Pierce Springhouse and Barn

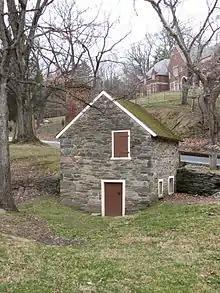
Pierce springhouse in 2013

In 1971, the barn was used as an Art Gallery, operated by Associates of Artists Equity. David Major, a counterintelligence adviser at the Reagan White House, ran a spy tour that claimed the pigeon coop of the barn (above the art gallery) was used to spy on the nearby Hungarian and Czechoslovak embassies.